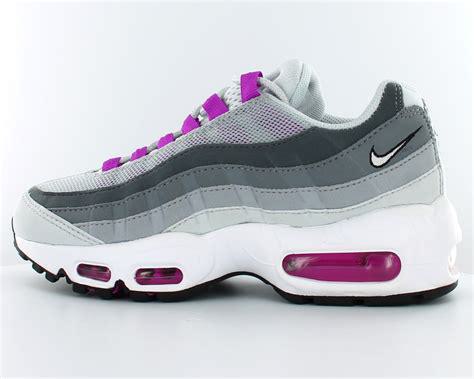
Brand: Nike
Model: Air Max 95